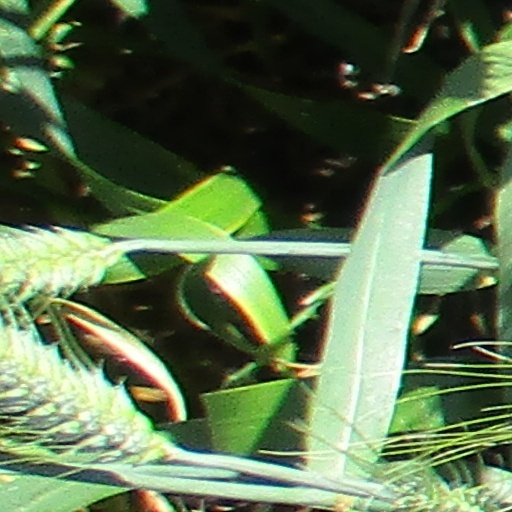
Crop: wheat